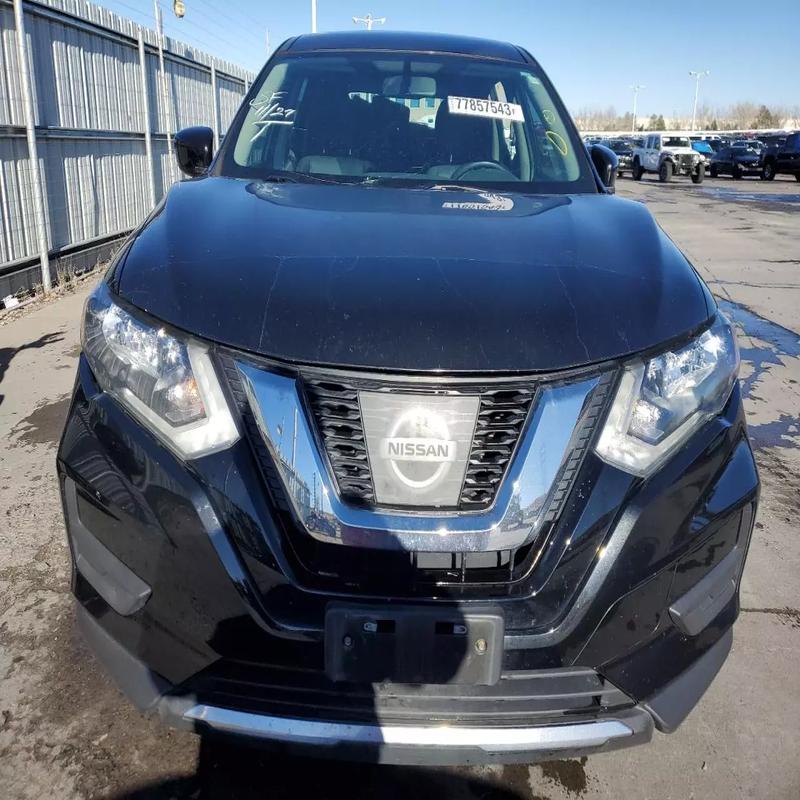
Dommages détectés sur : capot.
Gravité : mineur